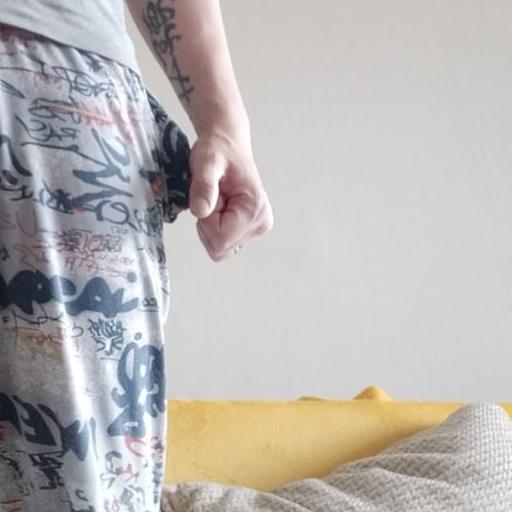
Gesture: no_gesture